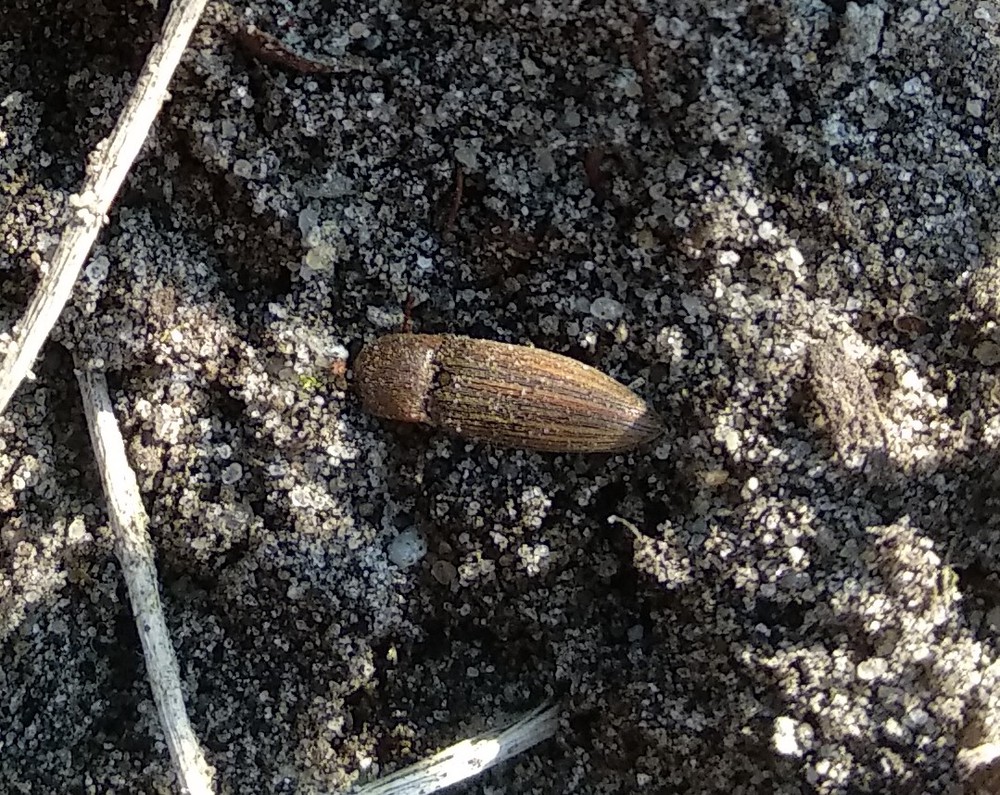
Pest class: clickbeetles_wireworms